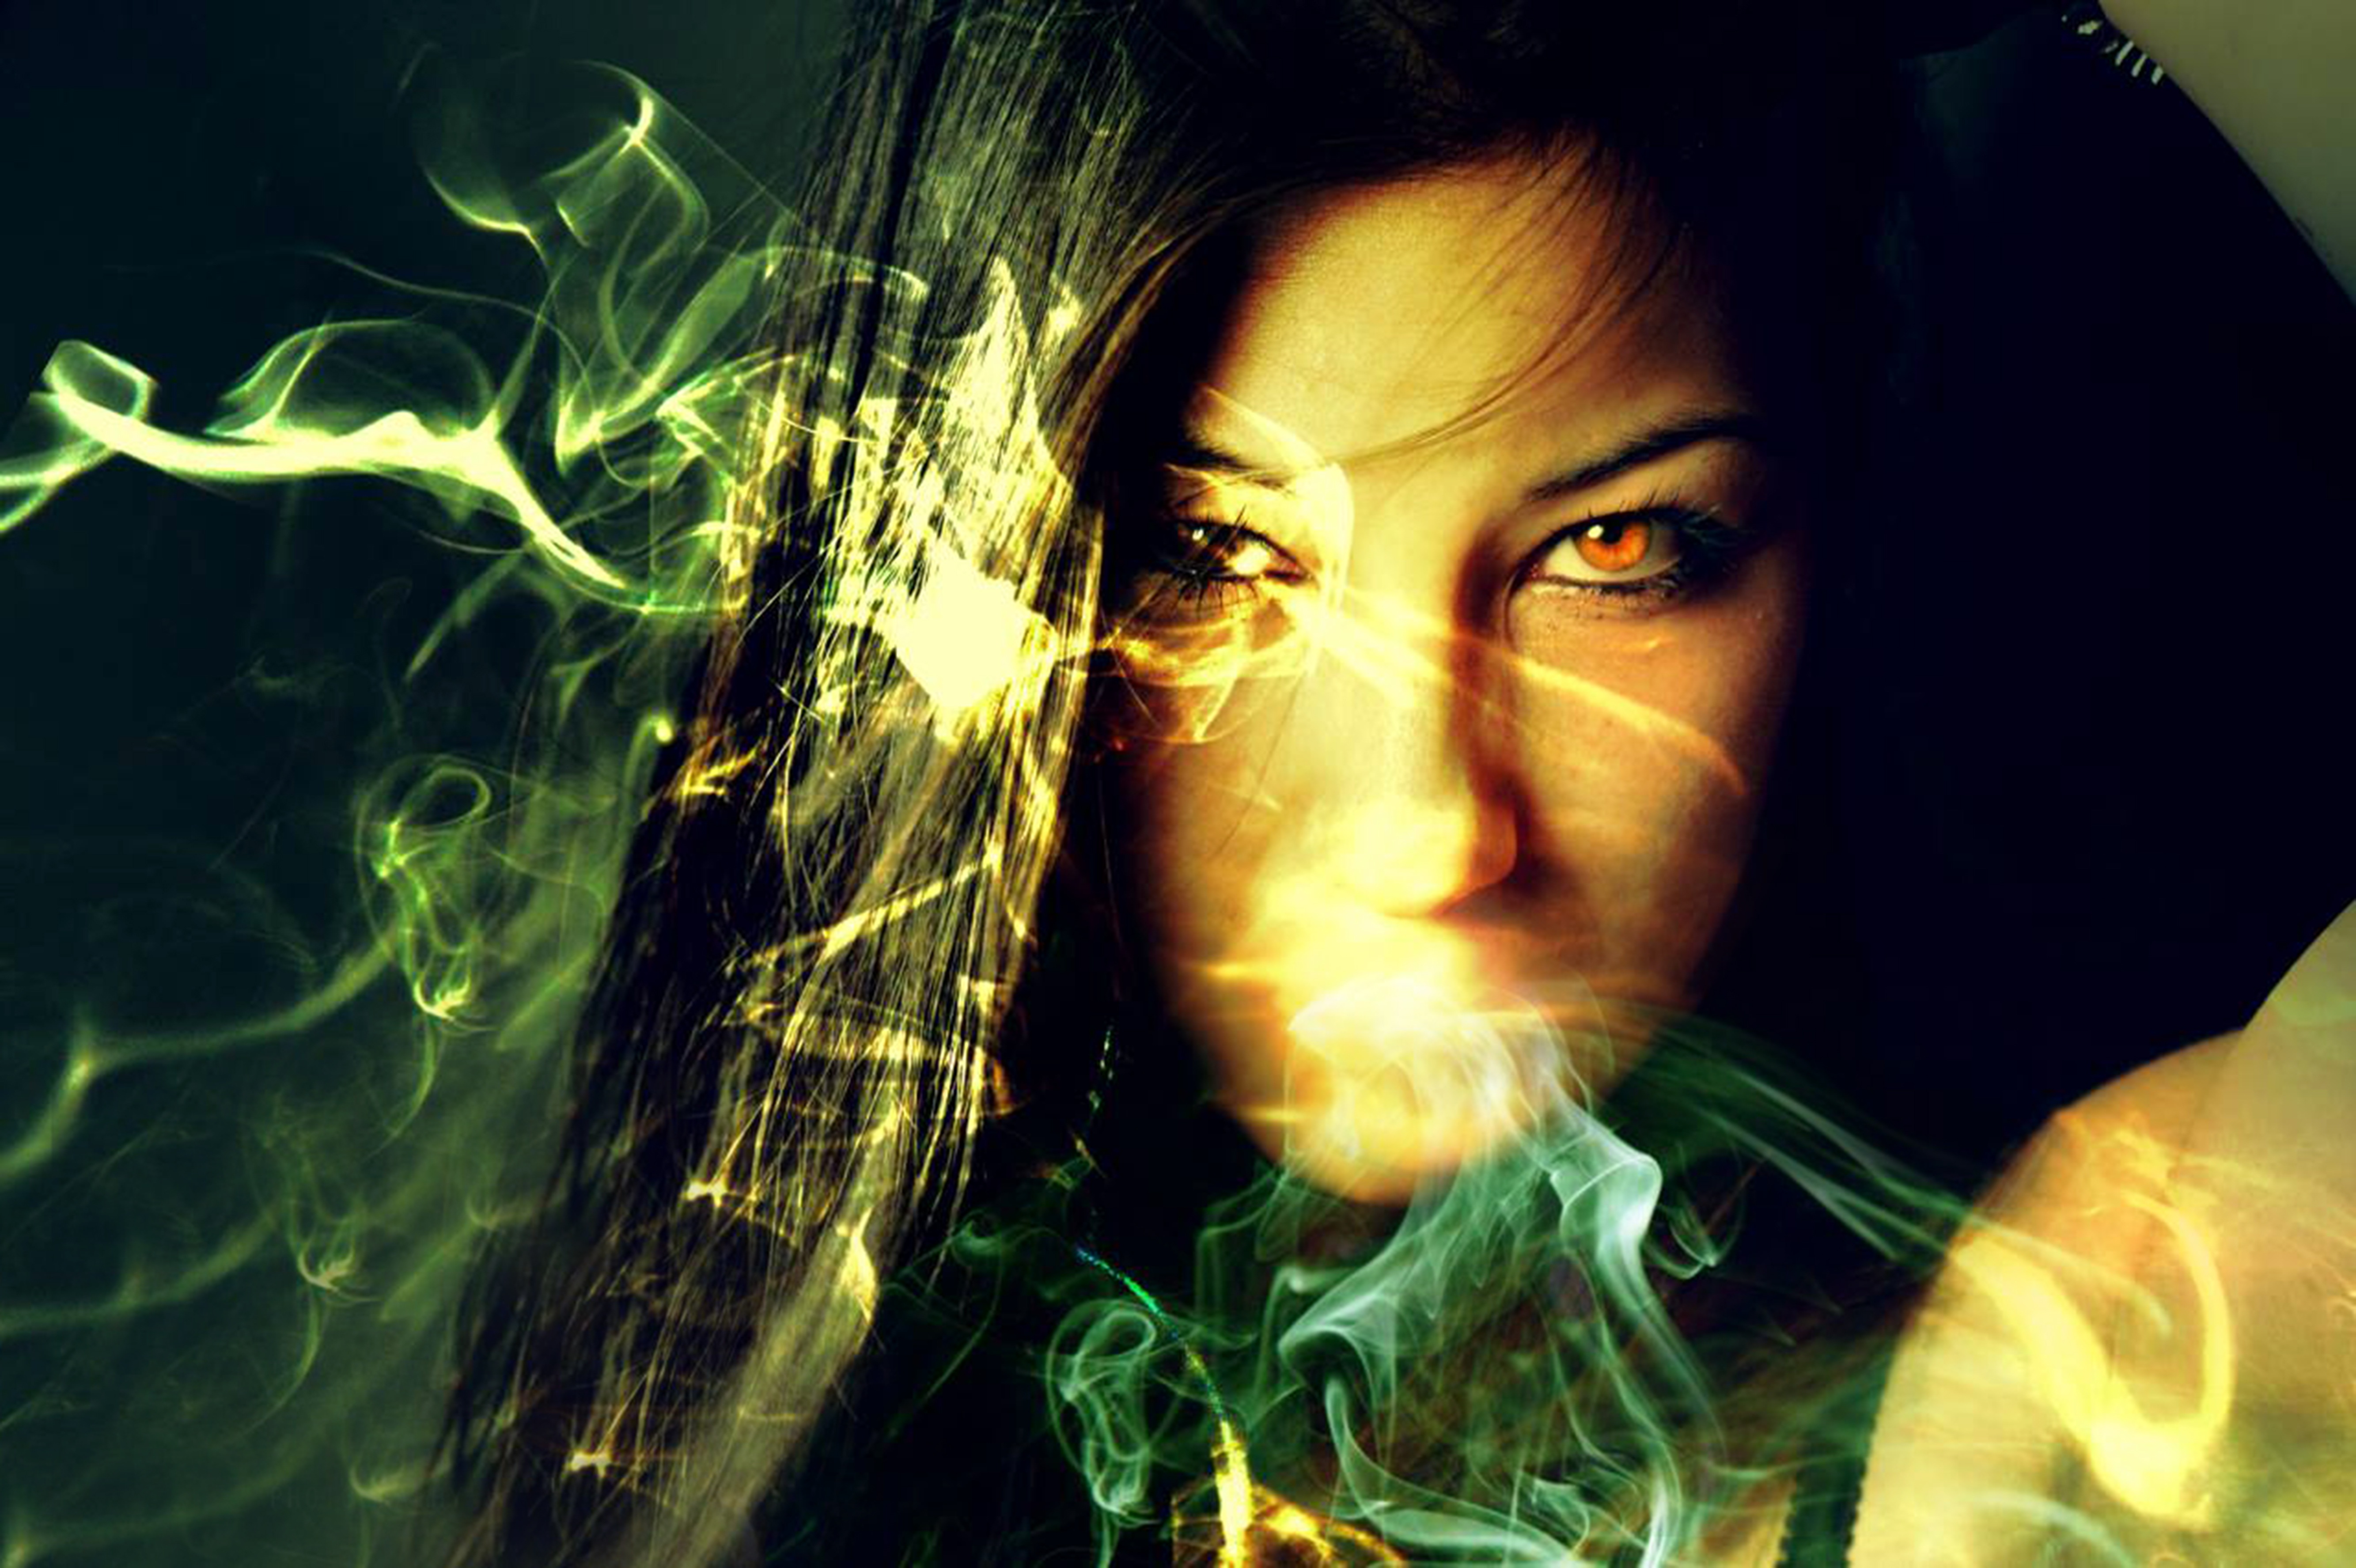
light, woman, sunlight, mystical, smoke, portrait, green, color, darkness, electricity, energy, high voltage, close up, face, eye, head, magic, electric, witch, magician, macro photography, witchcraft, sorceress, special effects, computer wallpaper